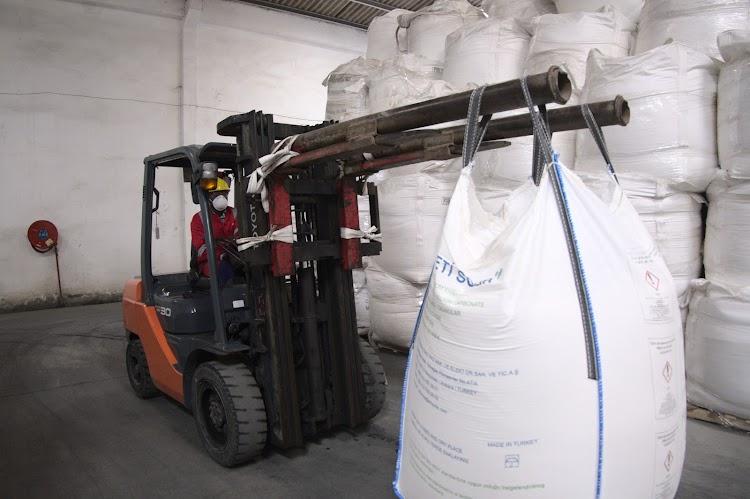
Sehemu hii huonesha ghala la kisasa,  linalotumika kutunzia madawa ya kutibia wanyama na mimea. Madawa haya yamehifadhiwa katika mifuko myeupe kuyatunza yasiharibike. Hupangwa na kifaa maalumu kinachoweza kubeba mizigo mizito maarufu kama winchi